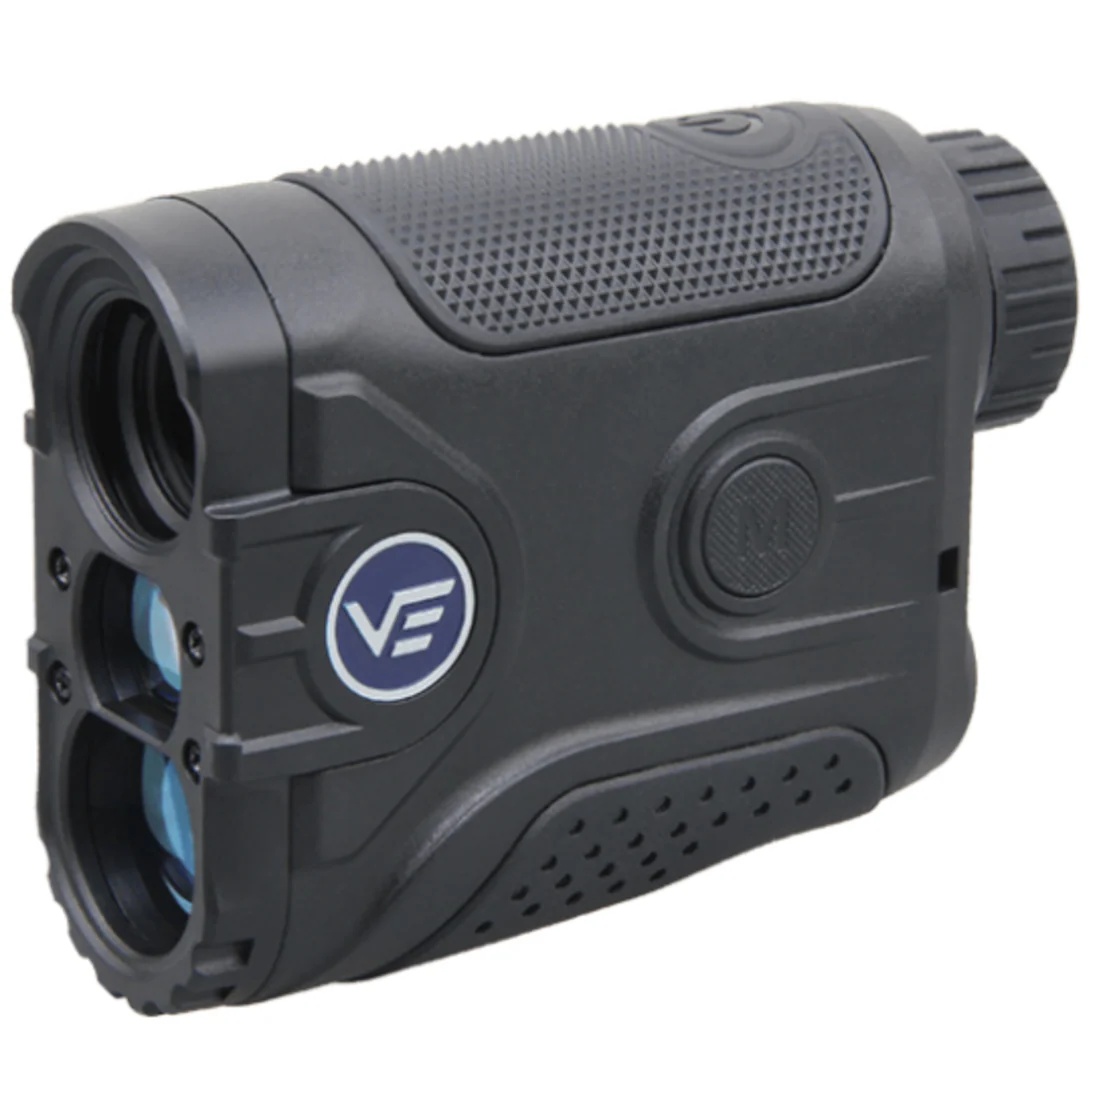
Telémetro Paragon 6x21 GENIII BDC VECTOR OPTICS
VECTOR OPTICS Telémetro láser balístico digital Paragon 6×21 2000 yardas SCRF-S20 • Ultra compacto, solo botones de rango y modo, indican cuántos clics necesita ajustar. • Aumento de 6x, rango de 5-1850 metros / 5-2000 yardas, medida en metros o yardas. • Alcance de ciervo de 900 yardas, alcance PinLock de 500 yardas, modo de escaneo para adquirir múltiples objetivos. • Con rango de ángulo para obtener la horizontal real inclinada, la altura y la distancia de la línea de visión. • Pantalla OLED totalmente multicapa, tiempo de respuesta súper rápido solo en 0.25S. • Balística digital, APP de descarga gratuita: AB Synapse – SORD, ® Versión de la base de datos de munición: Ultralite. Descripción VECTOR OPTICS Telémetro láser balístico digital Paragon 6×21 2000 yardas SCRF-S20 Ampliación: 6x Lente del objetivo: 25 mm Pupila de salida: 14 mm Recubrimiento óptico: Totalmente multicapa Distancia de alcance: 5-1850 metros / 5-2000 yardas Rango de ángulo: -70 a 70 grados Alcance de los ciervos: Hasta 500 metros Campo de visión: 7° Tamaño de la retícula de puntería: 12MOA Modo de escaneo: Sí Tiempo de respuesta de rango: 0.25S Tipo de láser: 905nM Precisión de rango: ±1@1000Y / M, ±2@2000Y / M Precisión del ángulo: 1° Ajuste de enfoque: Sí (lente ocular) Tamaño: 105x76x42mm / 4.1x3x1.6in Peso (neto): 140 g / 4,9 oz Material de la carcasa: Plástico con caucho Tipo de batería: CR2 Apagado automático de 20 segundos APLICACIÓN: AB Synapse – SORD,® Base de datos de munición Versión: Ultralite Alcance al objetivo reflectante: 2000 yardas (1850 metros) Alcance al edificio (hormigón): 1800 yardas (1650 metros) Rango a árboles grandes: 1300 yardas (1200 metros) Alcance de los ciervos: 900 yardas (825 metros) Alcance a la bandera de golf: 500 yardas (460 metros) Resistente al agua IPX4 Accesorios: paño de limpieza, instrucción, cabestrillo y funda
Brand: Vector Optics
Category: Cameras & Optics > Optics > Rangefinders